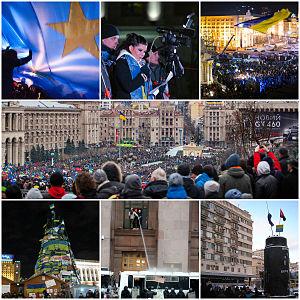
Euromaïdan est le nom donné aux manifestations pro-européennes en Ukraine, ayant débuté le 21 novembre 2013 à la suite de la décision du gouvernement ukrainien de ne pas signer un accord d'association avec l'Union européenne au profit d'un accord avec la Russie. Ces manifestations ont été marquées par de fortes violences entre le 30 novembre et le 8 décembre 2013, qui n'ont fait qu'accroître les mouvements de protestation, avec entre 250 000 et 500 000 manifestants à Kiev. Du 18 au 21 février 2014, des affrontements ont à nouveau éclaté, faisant plus de quatre-vingts morts.